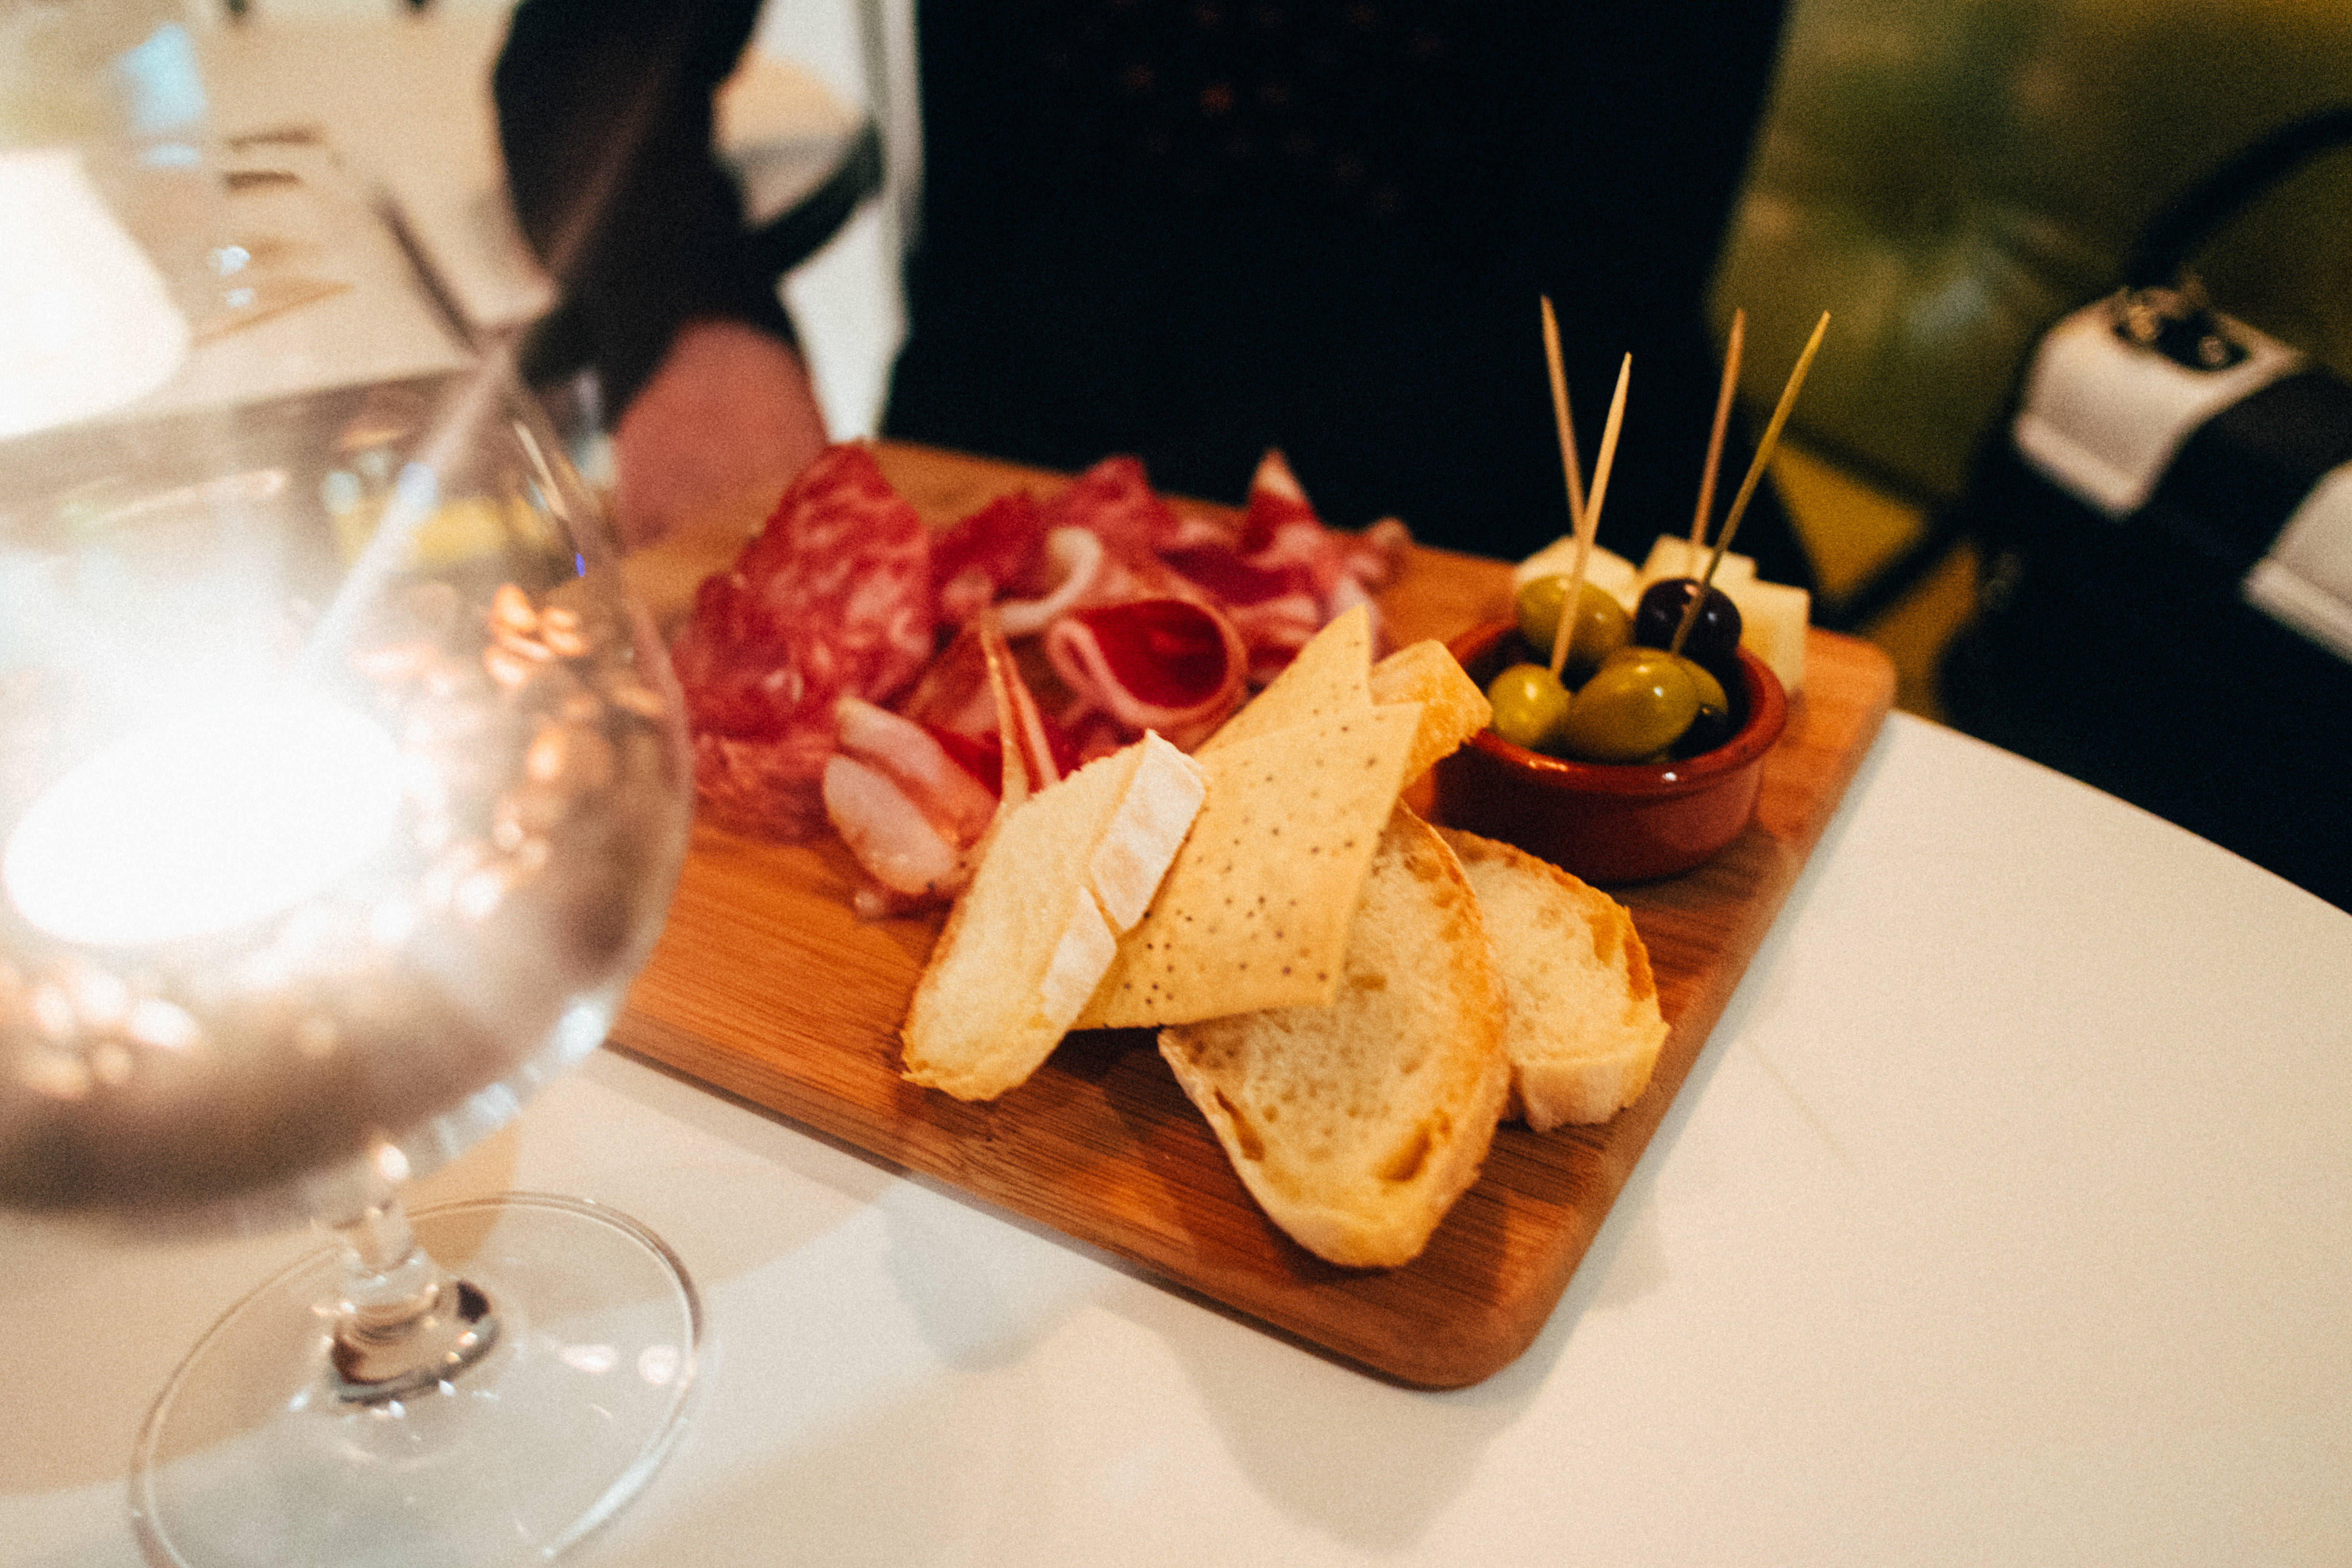
blur, glass, restaurant, dish, meal, food, breakfast, meat, lunch, cuisine, delicious, bread, tray, chopping board, toast, close up, focus, dinner, wooden, olives, supper, brunch, sense